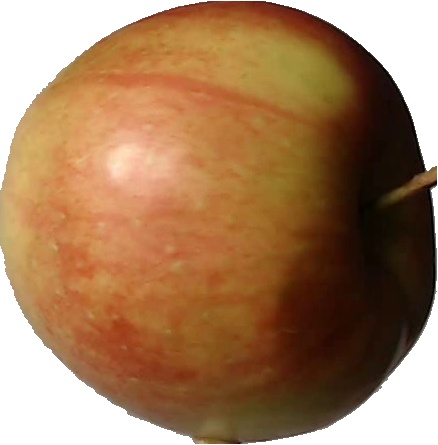
Label: apple_red_2